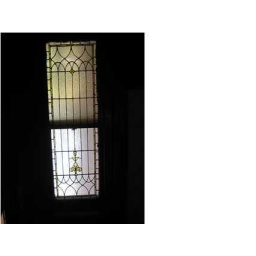
Listing Photo: Stained glass in stair well, between ground and first floor (detail)